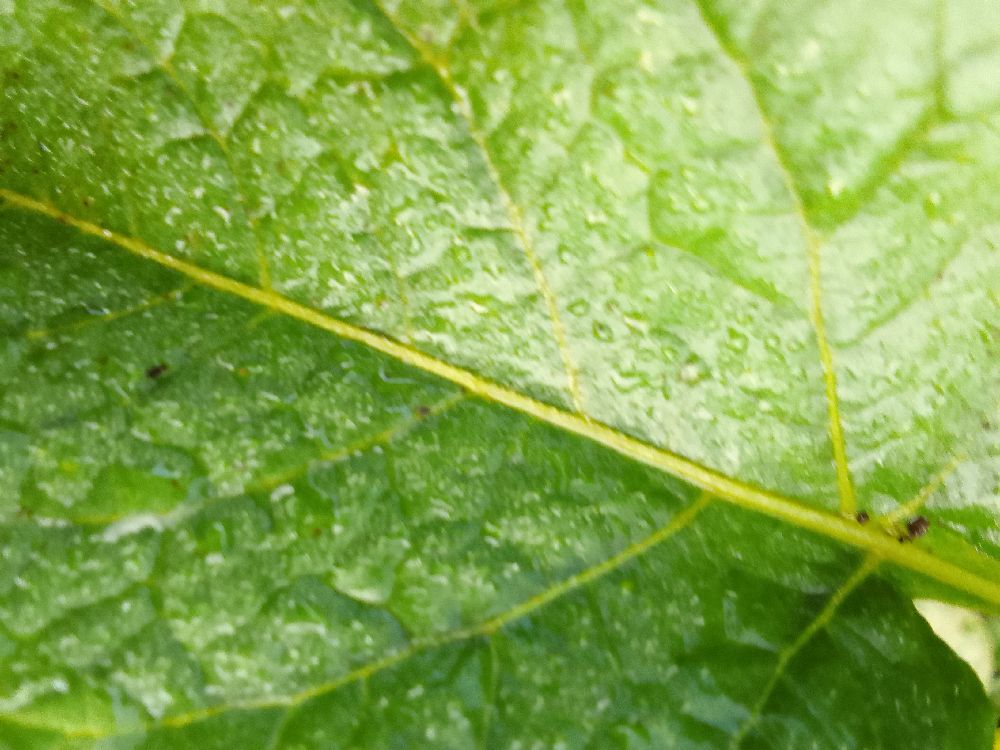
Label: Healthy